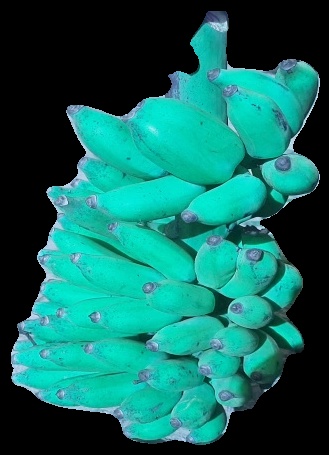
Variety: elakki-bale
Grade: grade3